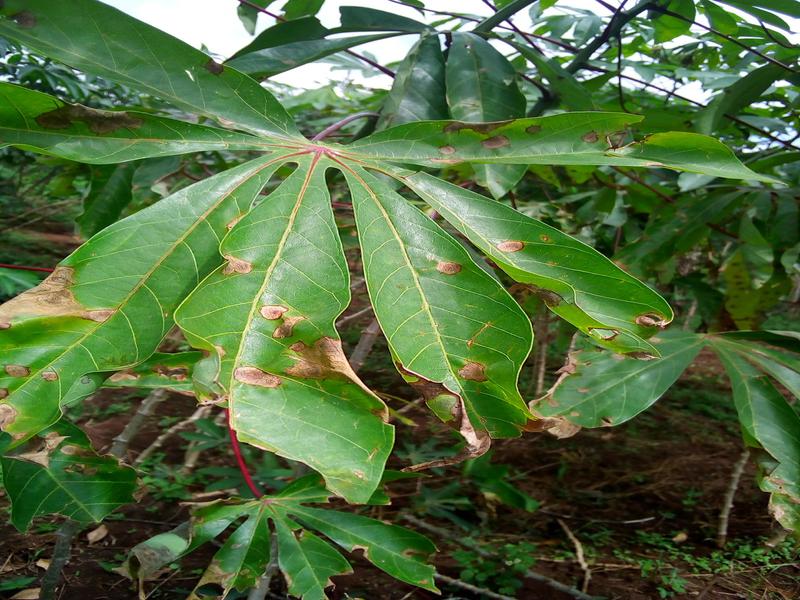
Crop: cassava
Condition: bacterial_blight